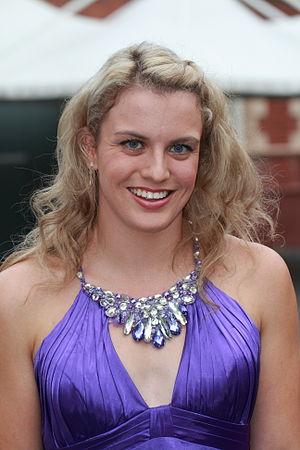
Jacqueline Freney est une nageuse handisport australienne.